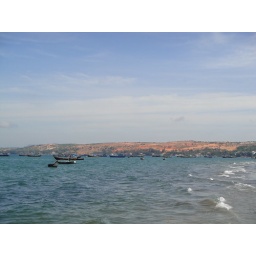
from a small street in mui ne city, view on the red sands dune